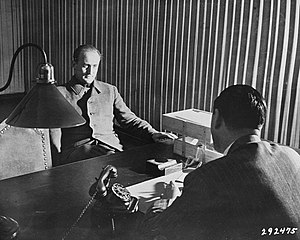
Artur Axmann
Arthur Axmann var en tysk nazistisk embedsmand, som blev leder af Hitlerjugend mellem 1940 og 1945.